Smallcreep's Day

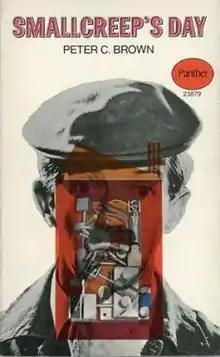
First p/b edition (publ. Panther Books)

Smallcreep's Day is Peter Currell Brown's only novel and was first published by Victor Gollancz Ltd in 1965. The story is a surreal satire on modern industrial life. The novel was written while the author worked at R A Lister and Company in Dursley, Gloucestershire.